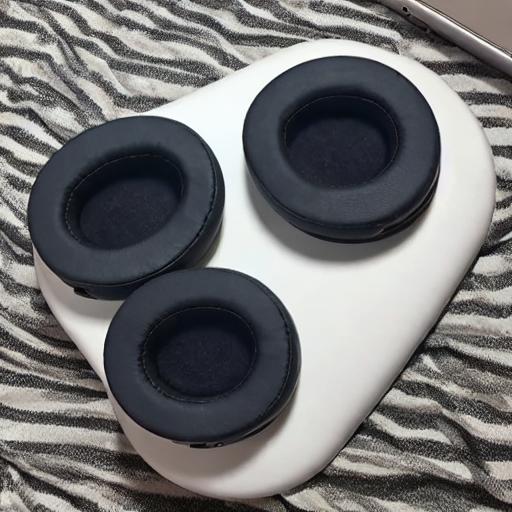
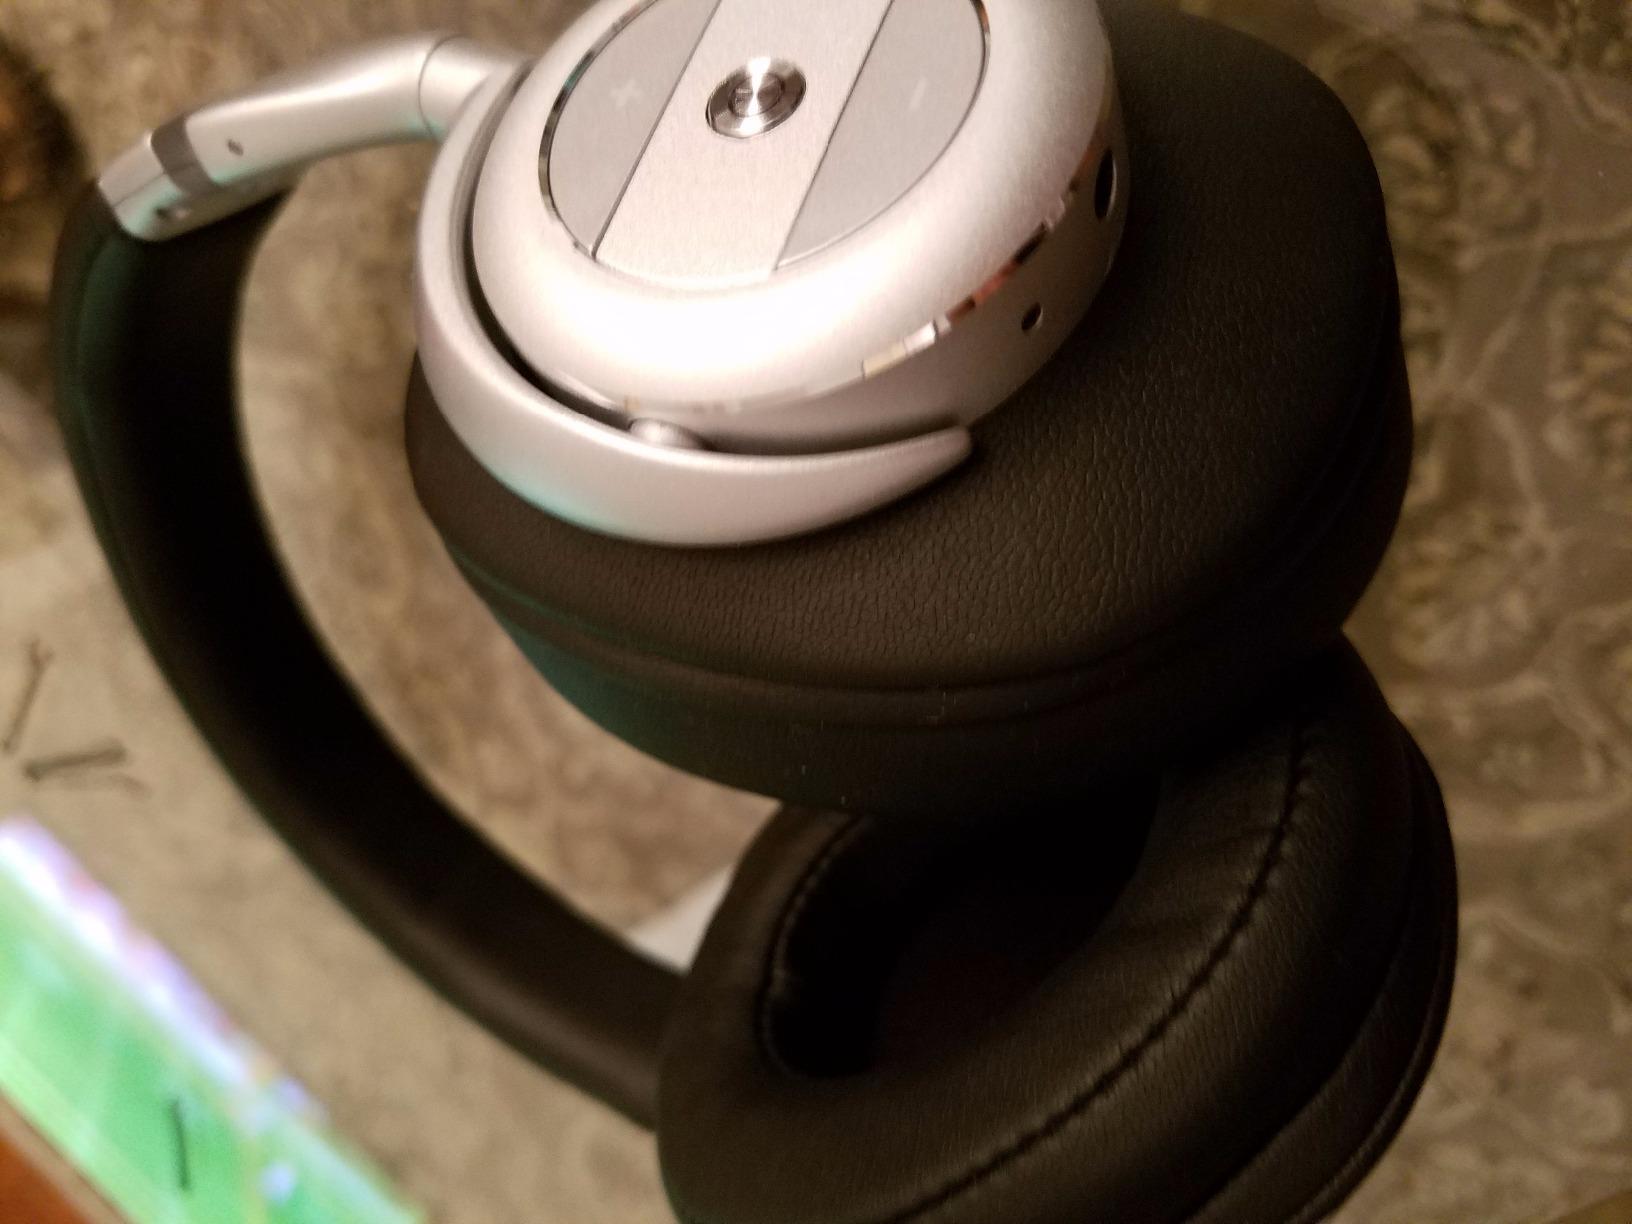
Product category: headphones
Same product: no